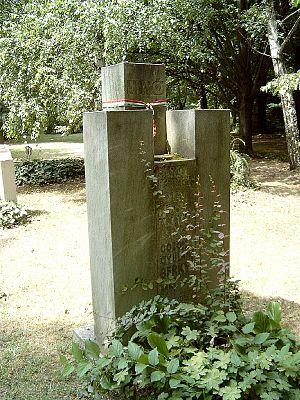
Lili Berky est une actrice hongroise et l'épouse de Gózon Gyula.